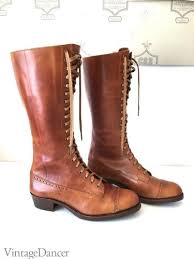
Waste category: shoes